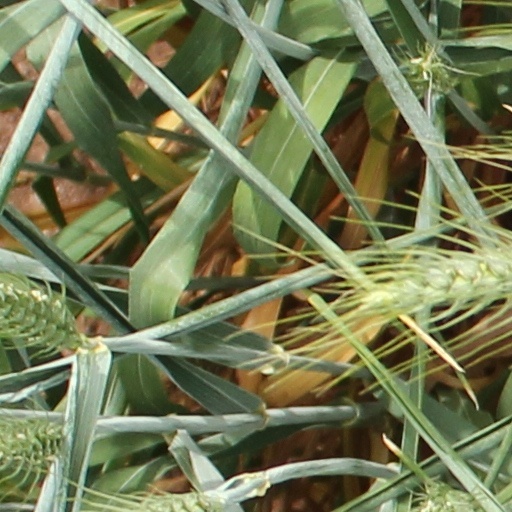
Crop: wheat